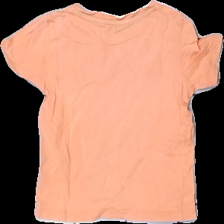
View: back
Type: T-shirt
Category: Children
Brand: H&M
Colors: Orange, Blue, Green
Material: 100% Cotton
Pattern: Other
Cut: Regular, C-collar
Size: 98
Season: All
Price range: 50-100
Recommended usage: Reuse
Description: orange t-shirt with print